Kieron Pollard

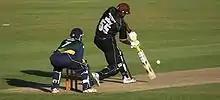
Kieron Pollard batting for Somerset during the 2010 FPt20.

Pollard had a successful 2010 Friends Provident t20 for Somerset, helping them to the final of the competition on 14 August 2010. He scored 354 runs during the competition at 32.18 – the second highest Somerset batting average – including two half centuries at a strike rate of 175.24 runs per 100 balls. He also took 29 wickets at 15.10, second among all Somerset's bowlers. He took an impressive catch on the boundary in the semi-final against Nottinghamshire, and then scored 22 from seven balls in the final match against Hampshire, including two sixes and a four, before Dominic Cork injured him with a bouncer that required hospital treatment.